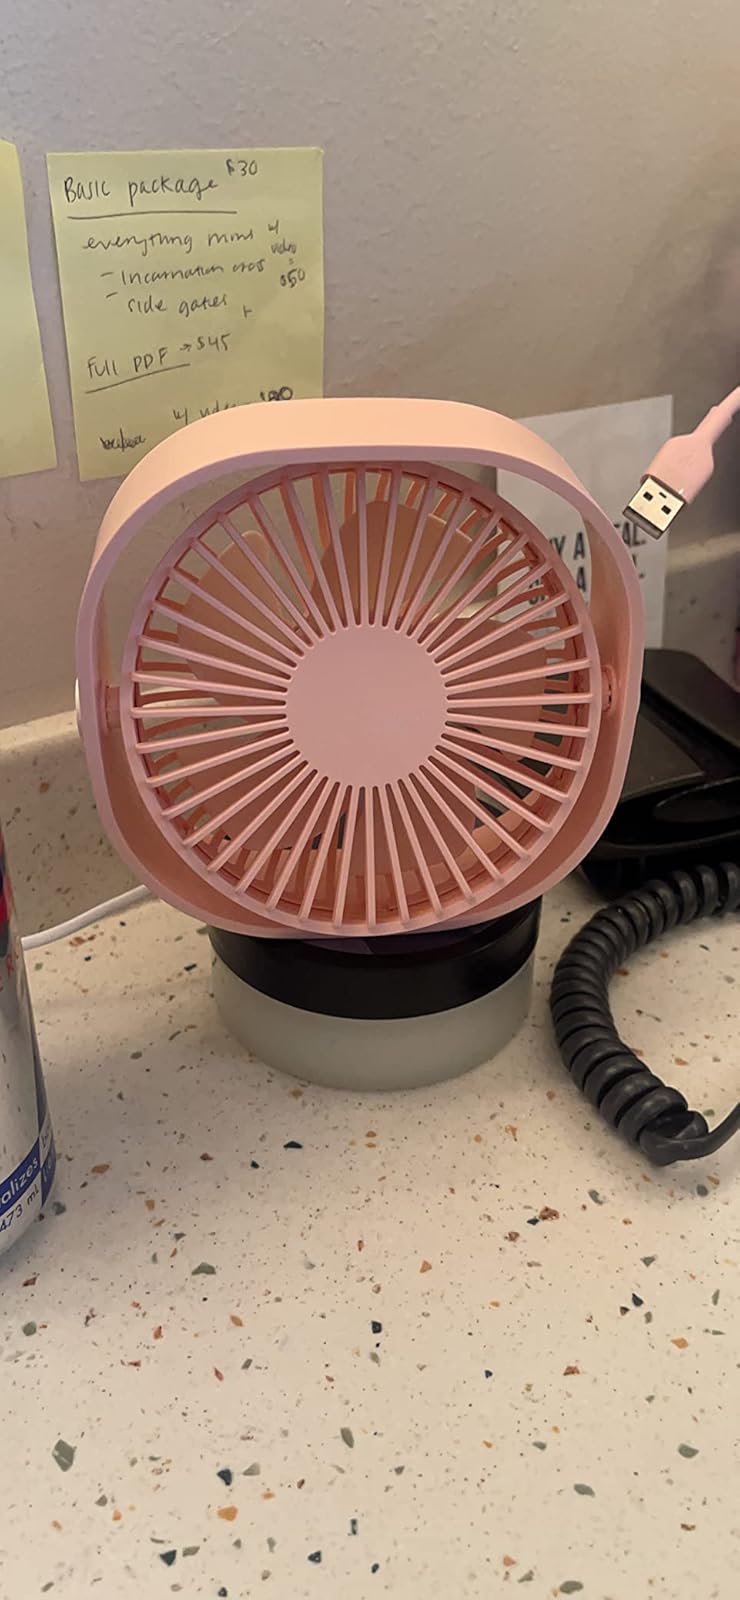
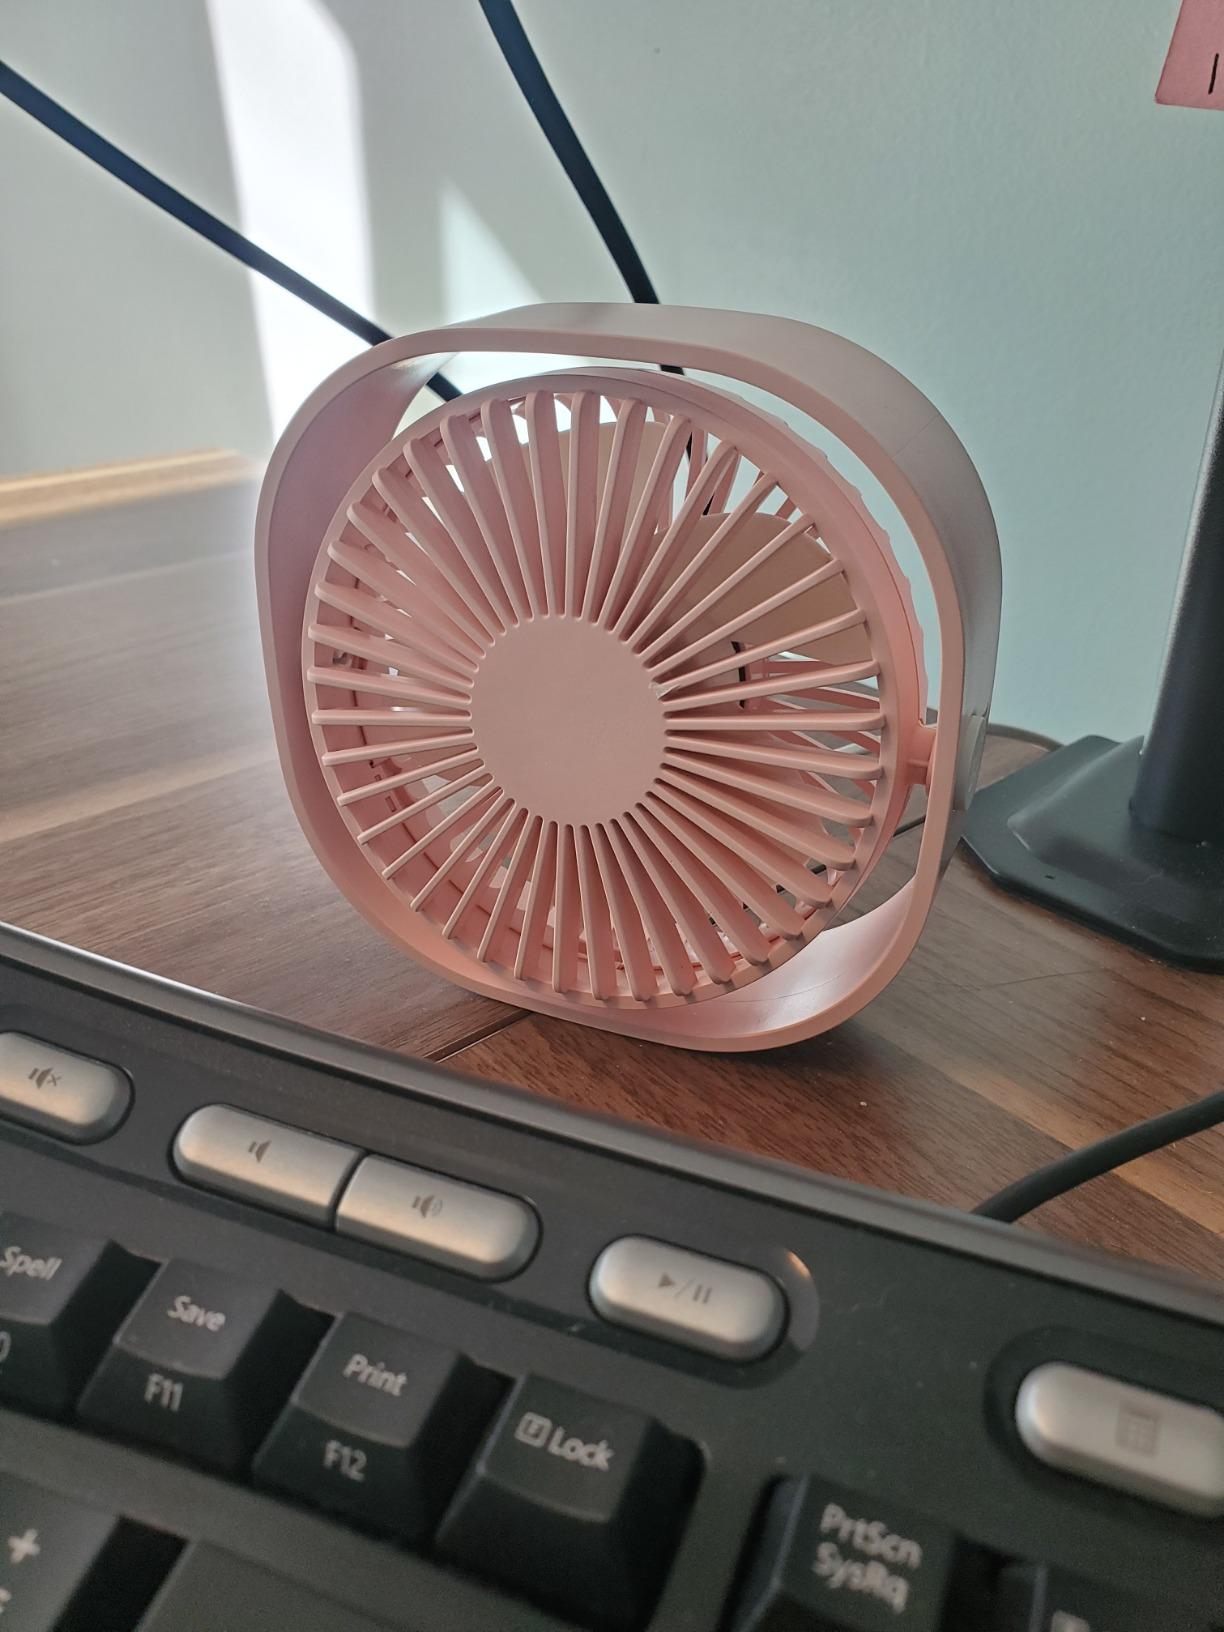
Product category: fan
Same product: yes